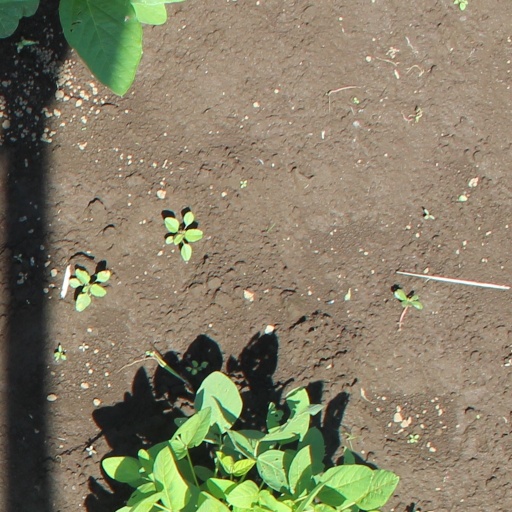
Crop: soybean